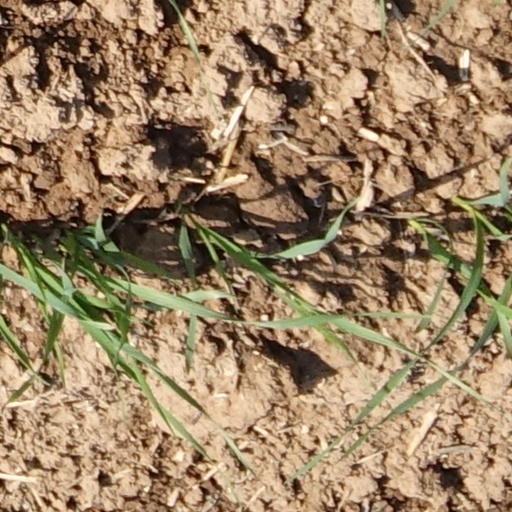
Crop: wheat